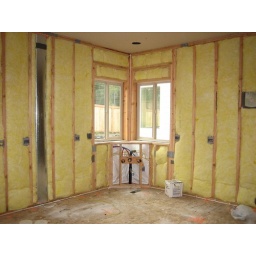
soon you will see f&amp;amp;lk sitting in the kitchen window